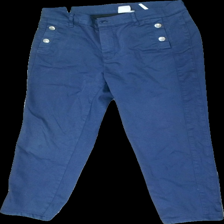
View: front
Type: Trousers
Category: Ladies
Brand: Not in the list
Brand text on label: 2-biz
Colors: Blue
Material: 68% cotton 332% viscose
Cut: Regular
Size: 40
Season: All
Stains: Minor
Damage: fläck
Damage location: bottom left
Damage 2: fläck
Damage 2 location: bottom right
Damage 3 location: middle center
Price range: 50-100
Recommended usage: Reuse
Description: blå byxor med små fläckar på båda benen längst ner